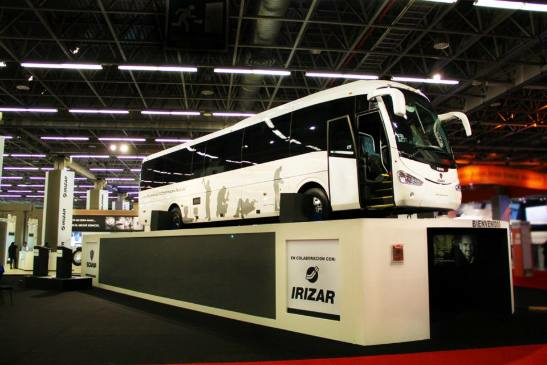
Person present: No